Ursula Thiess

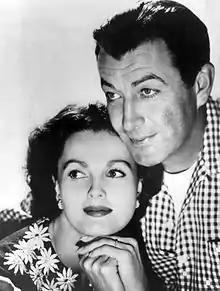
Thiess with husband Robert Taylor in 1960

Ursula Thiess (May 15, 1924 – June 19, 2010) was a German film actress who had a brief Hollywood career in the 1950s.